2015–16 Cleveland Cavaliers season

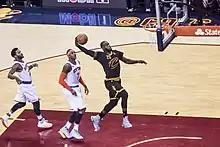
(Photo from 2016 to 2017 season) Team captain forward LeBron James played his ninth season with Cleveland (and the second of his second stint). He was an All-Star for the twelfth time in his career, was named to the All-NBA First Team, and was named Finals MVP after leading the Cavaliers back from a 3–1 deficit against the Golden State Warriors for the franchise's first NBA title.

The 2015–16 Cleveland Cavaliers season was the 46th season of the Cleveland Cavaliers franchise in the National Basketball Association (NBA). The Cavaliers won the 2016 NBA championship, the first NBA championship in franchise history. During the regular season, the Cavaliers had the third best team offensive rating and were tenth in team defensive rating in the NBA. During the playoffs, the Cavaliers had the best team offensive rating and were eighth in team defensive rating in the NBA.